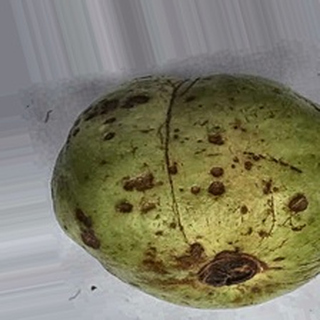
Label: guava_anthracnose